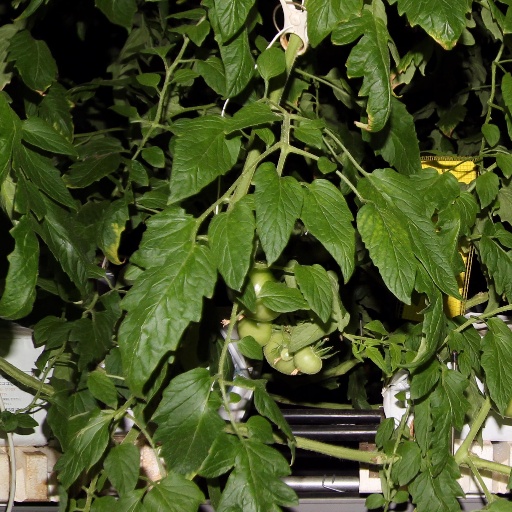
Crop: tomato